Commandos: Behind Enemy Lines

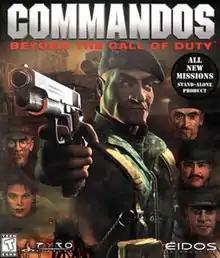
"Beyond the Call of Duty" cover art

"Commandos: Beyond the Call of Duty" is an expansion pack that was developed by Pyro Studios, published by Eidos Interactive, and released on 31 March 1999. Designed as a stand-alone pack, the expansion includes eight missions, as well as the ability to play it at higher resolutions. In addition, the gameplay of the main game was improved with a few features. The commandos have additional abilities and equipment that they can use. Some commandos can knock out enemies, each having a unique way of doing so, with all able to handcuff them once unconscious. Stones and cigarette packs can be used as distractions. Some missions require the player to capture enemies and order them about at gunpoint. The Spy can steal uniforms on-site and use them when needed and the Driver is able to use a Lee–Enfield rifle to take out targets. While the enemies featured are the same as the main game, some missions include Gestapo agents and wild animals.